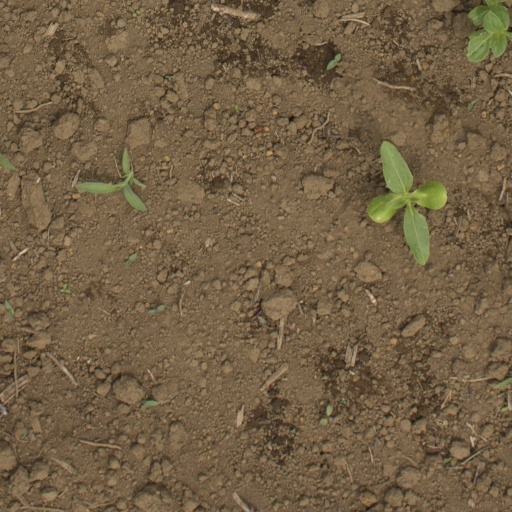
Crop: Jerusalem artichoke